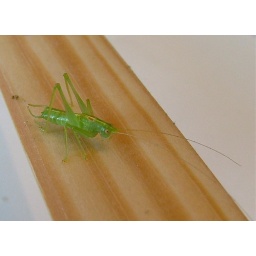
Oak bushcricket: arrived in the house and got into my xerox machine